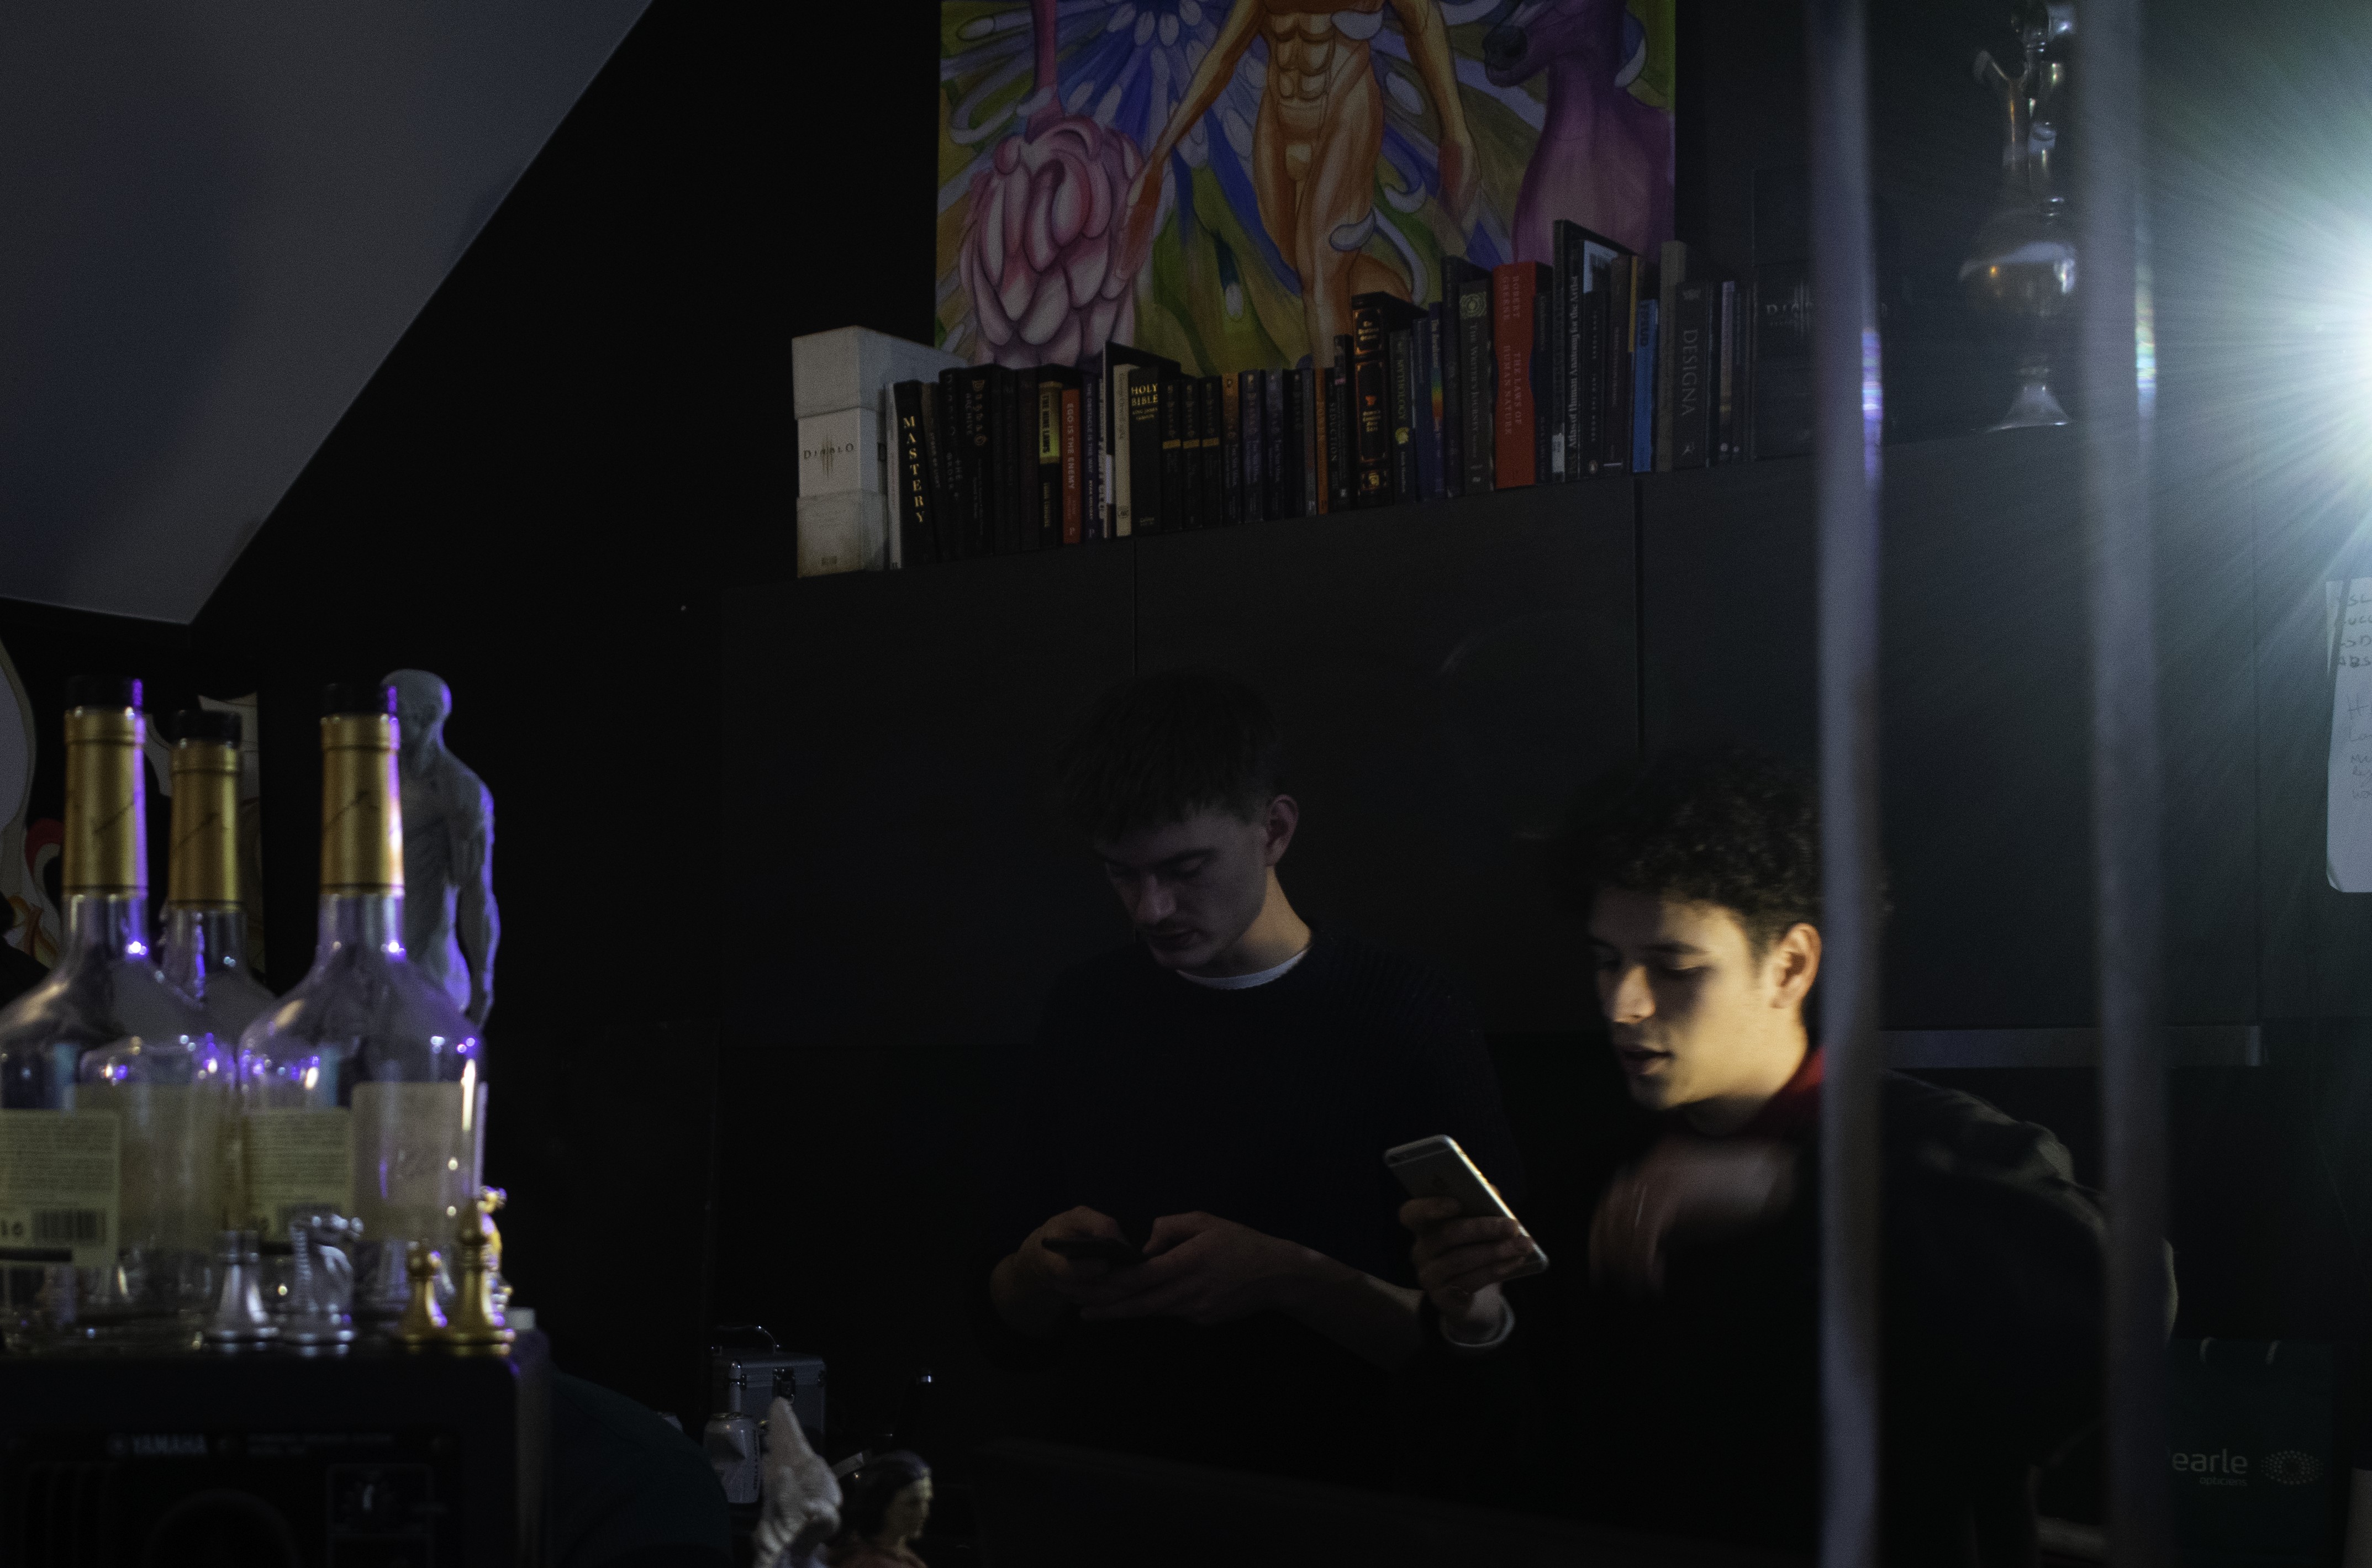
Brecht, Corbeel, illustration, art, work, photography, outside, inside, light, composition, national, nature, color, colour, design, popular, tree, france, belgium, germany, italy, brussels, Brecht Corbeel, decoration, props, concept art, photobashing, reference, blog, people, panda, darkness, fun, alcohol, glass bottle, night, room, drink, distilled beverage, bar, glass, midnight, liqueur, bottle